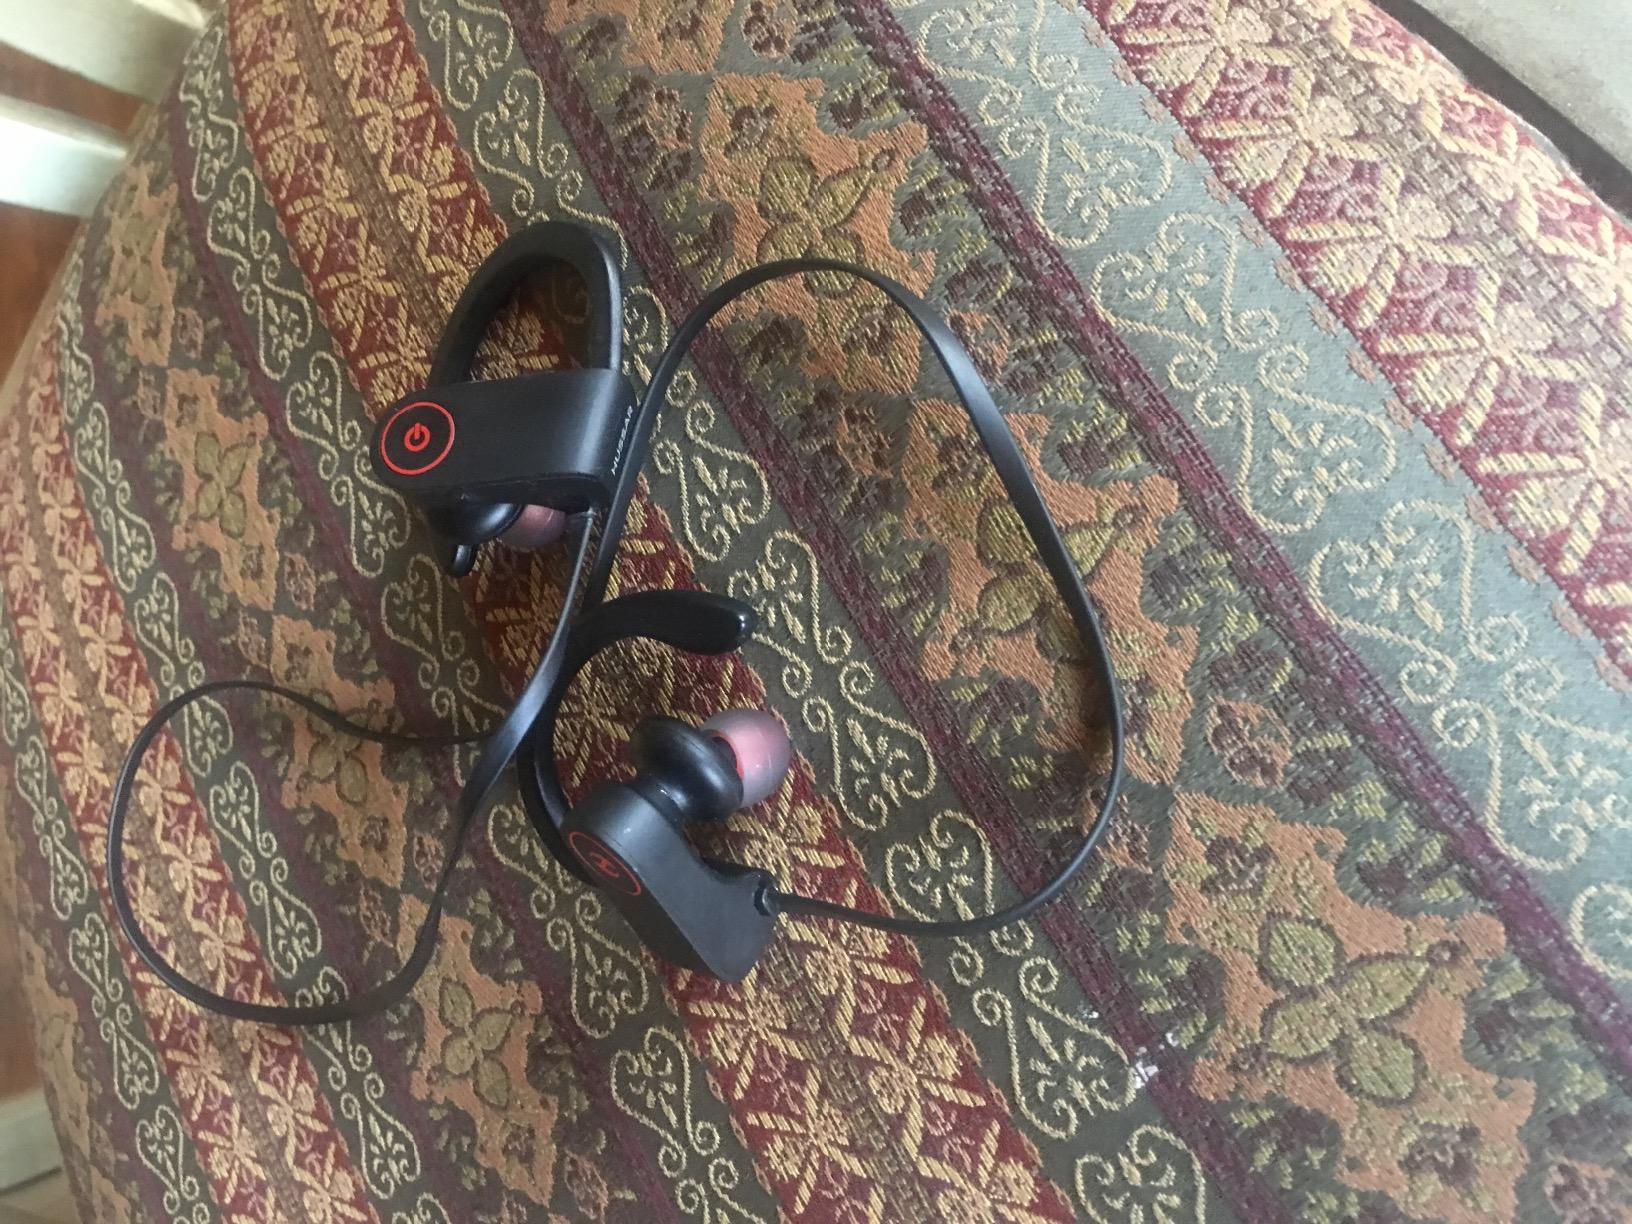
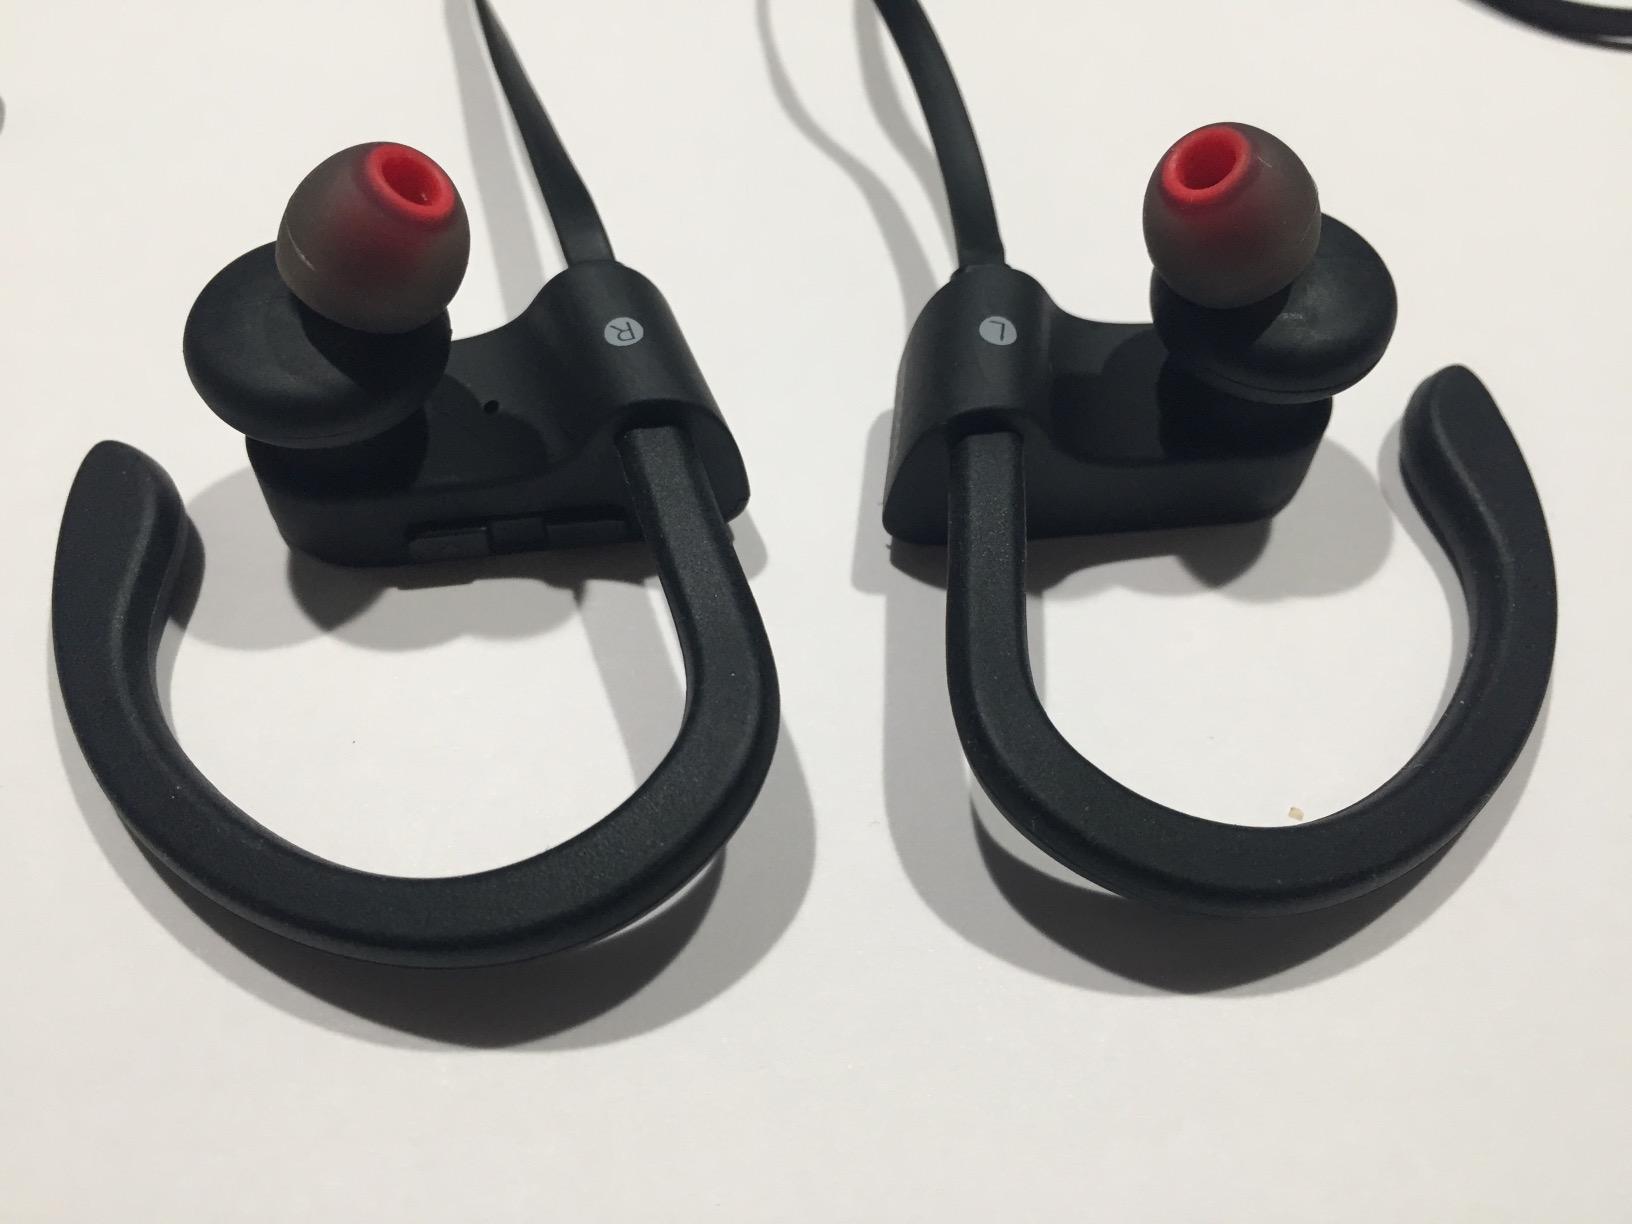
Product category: headphones
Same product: yes